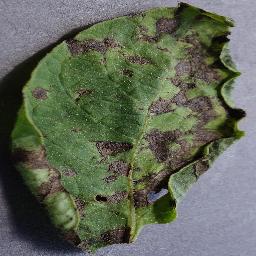
Label: Potato___Early_blight